Pascua Florida

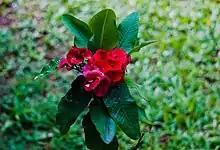
Flowers in Florida.

Juan Ponce de León is the first known European to discover the area that is now known as Florida. His successful discovery of Puerto Rico during one of many Spanish expeditions for gold, mystical items and new lands, precipitated Spain's permission and encouragement to claim more lands in the new world. One such mystical item that lured him to what eventually happened to be Florida, was the Fountain of Youth.